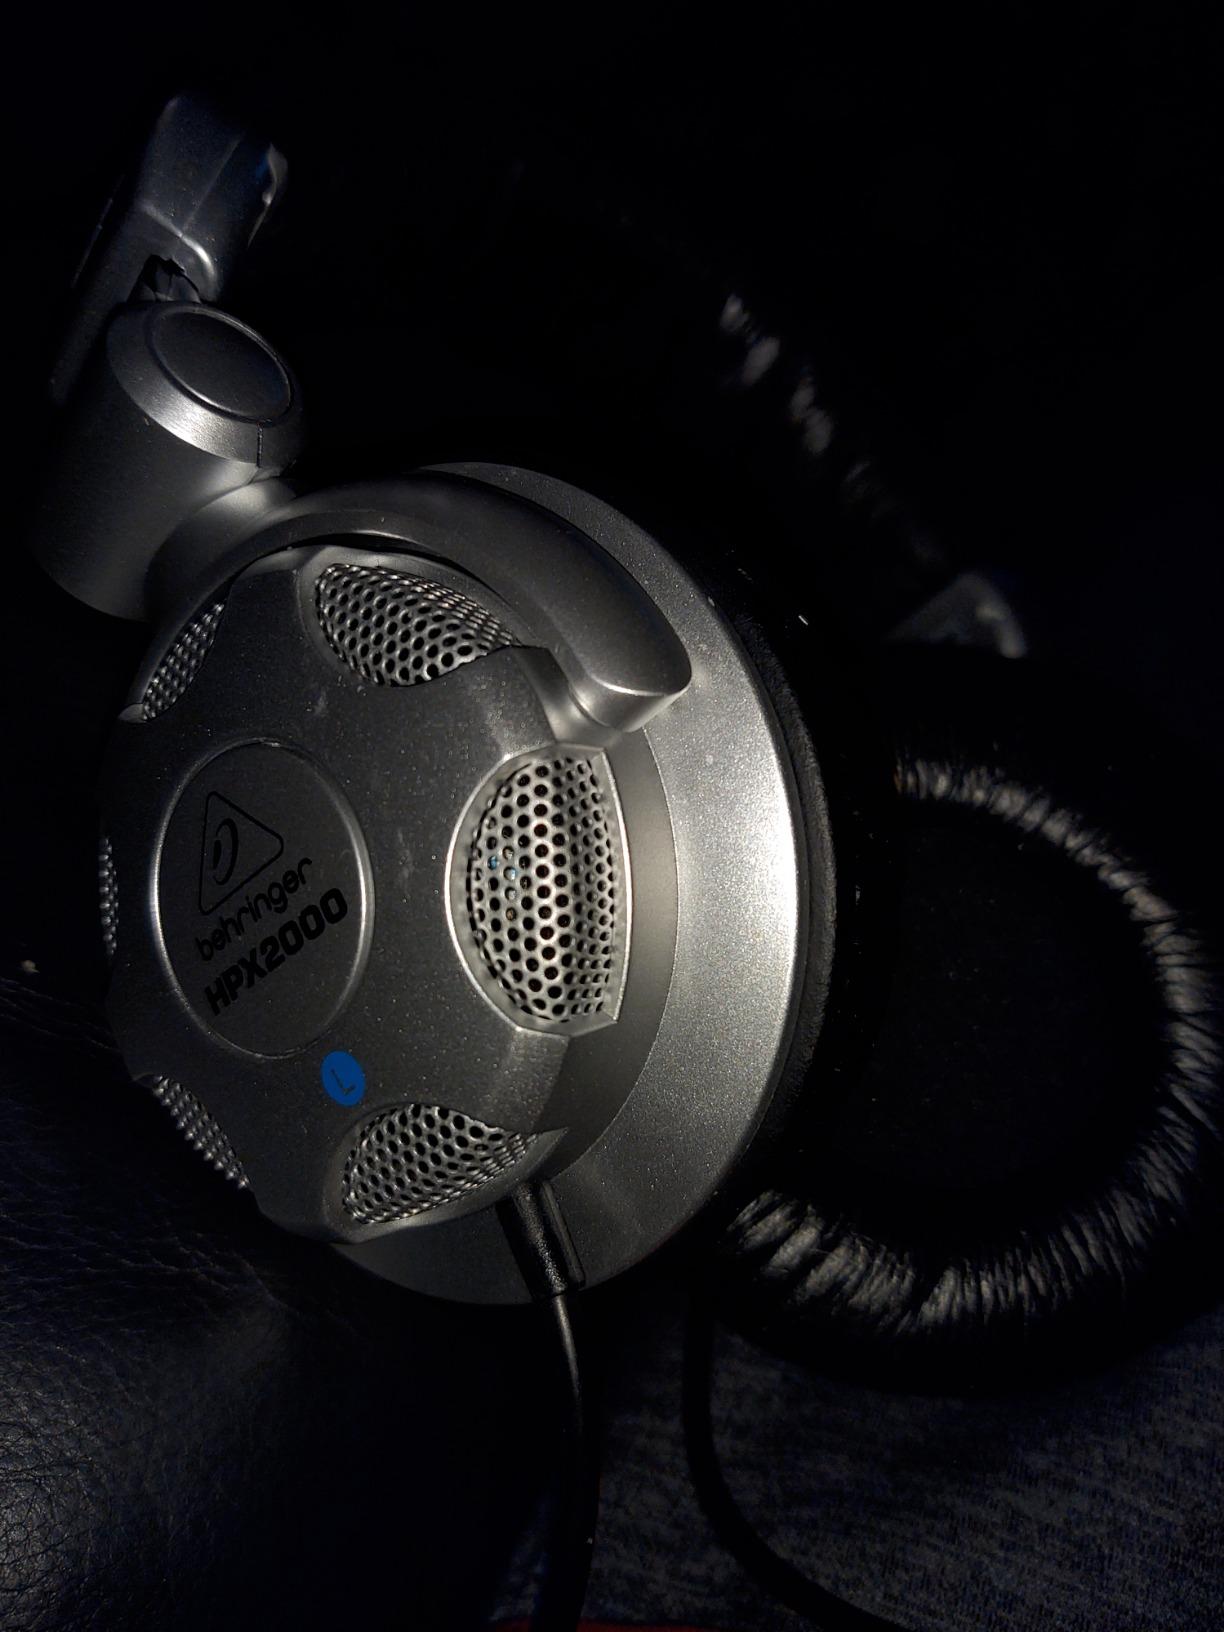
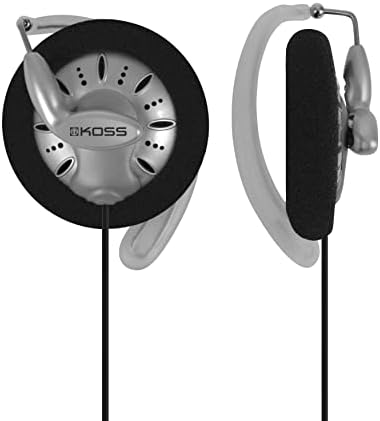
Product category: headphones
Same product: no